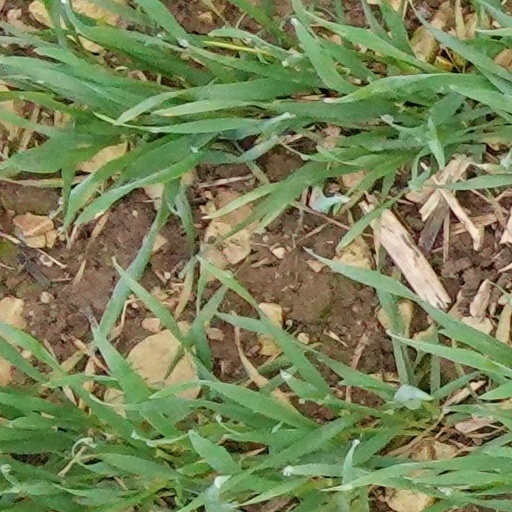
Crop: wheat